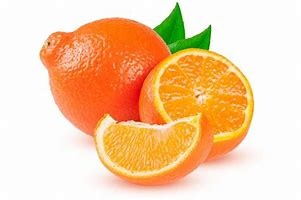
Label: mandarine